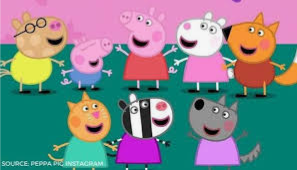
Portrait style: Cartoon Portrait